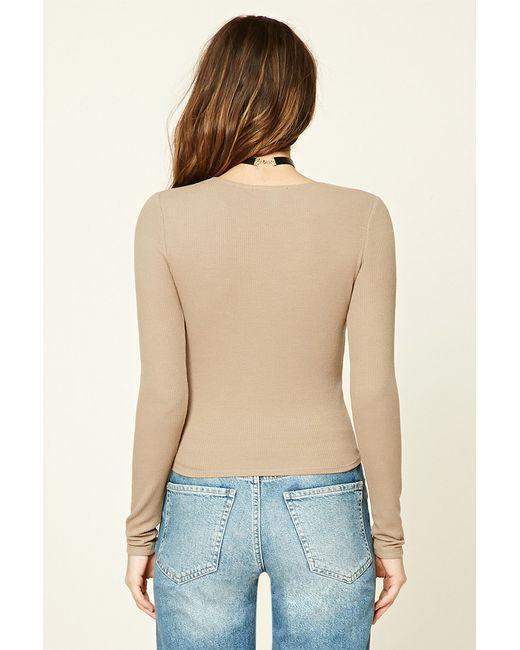
nacktes Body Fit Langarmshirt